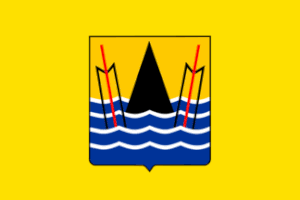
Drapeau de la ville de Pointe-Noire (République du Congo)